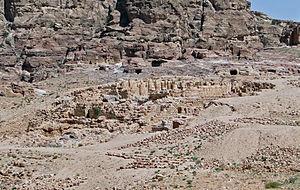
Le Temple aux Lions ailés à Pétra en Jordanie
Mentionnée dans le Coran, Al-‘Uzzā ou Al-‘Ozzā était une déesse arabe préislamique de la fertilité, l'une des trois divinités les plus vénérées de la Mecque avec Allat et Manat. Son nom dérive de la racine arabe ʿZZ au superlatif et signifie la plus puissante. Les Arabes Nabatéens lui rendaient également un culte. Liée à la planète Vénus, elle était chez eux identifiée à plusieurs divinités grecques, romaines ou égyptiennes : Aphrodite, Uranie, Vénus, Cælestis et Isis. En 1974, un temple dédié à Isis/Uzza a été découvert à Pétra, le Temple des lions ailés.